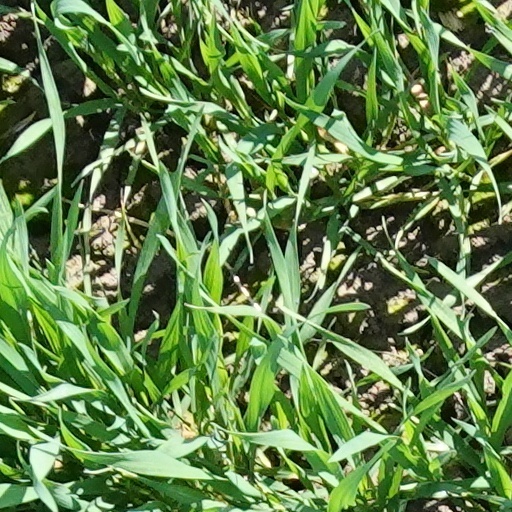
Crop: wheat